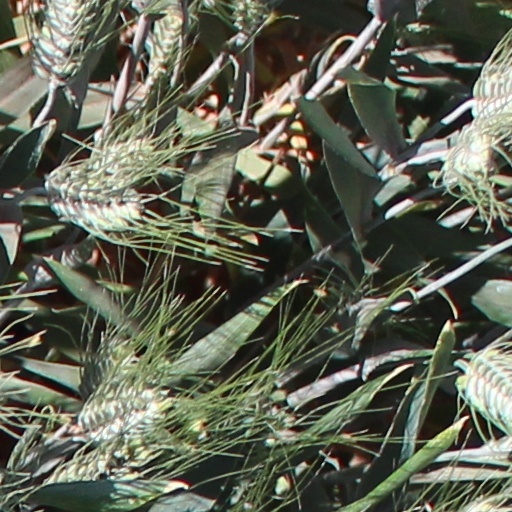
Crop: wheat